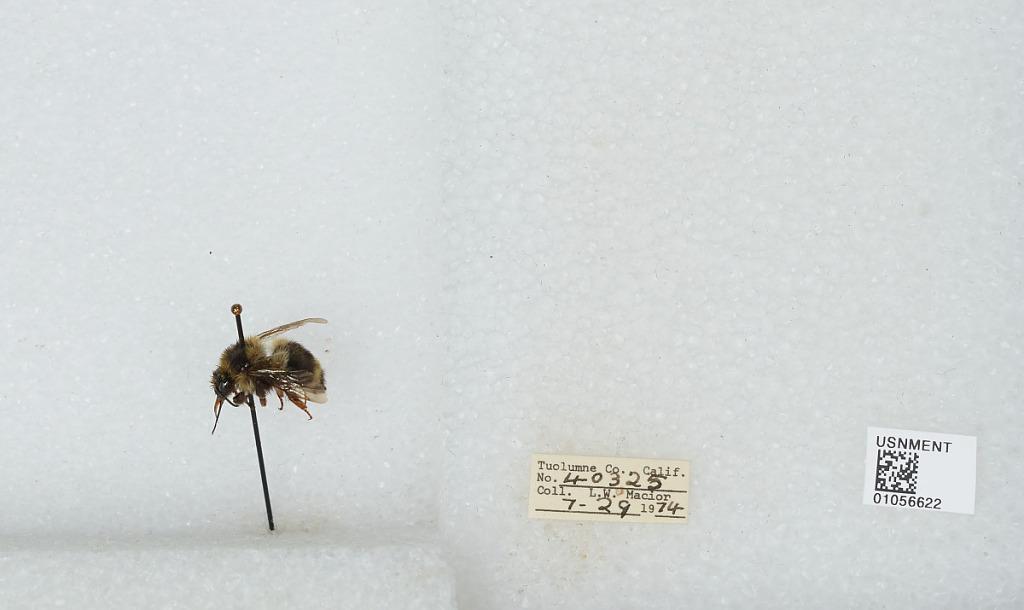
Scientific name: Bombus bifarius nearcticus
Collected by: L. Macior
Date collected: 1974-7-29
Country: United States
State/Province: California
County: Tuolumne
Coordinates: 38.02, -119.93